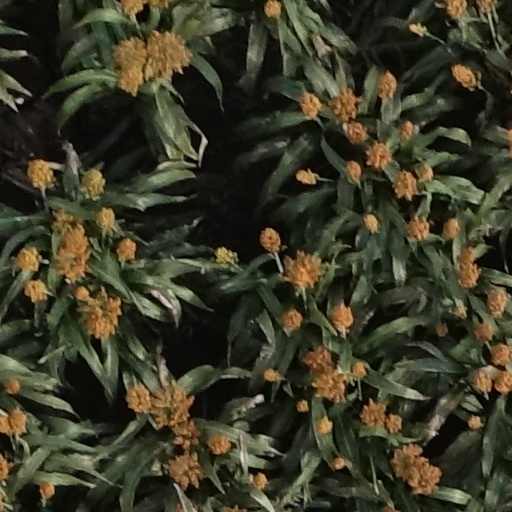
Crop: sorghum